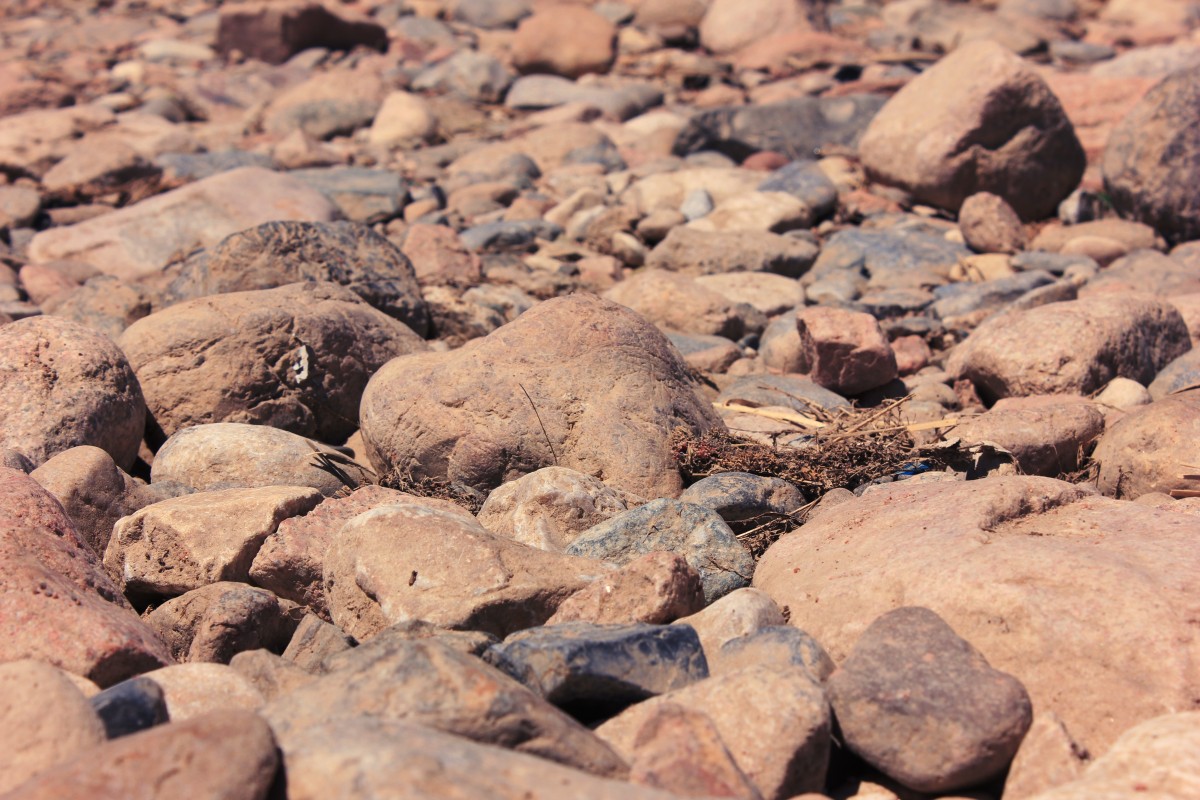
Tags: rock, soil, material, geology